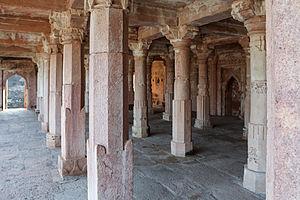
Salle des prières de la mosquée de Dilawar Khan, Mandu, Inde